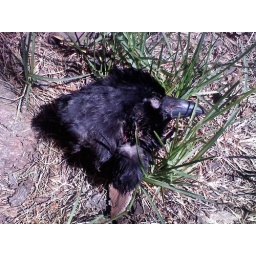
there was a brutal bird blood bath in my back yard. it is a war zone.